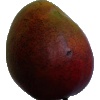
Label: red_mango